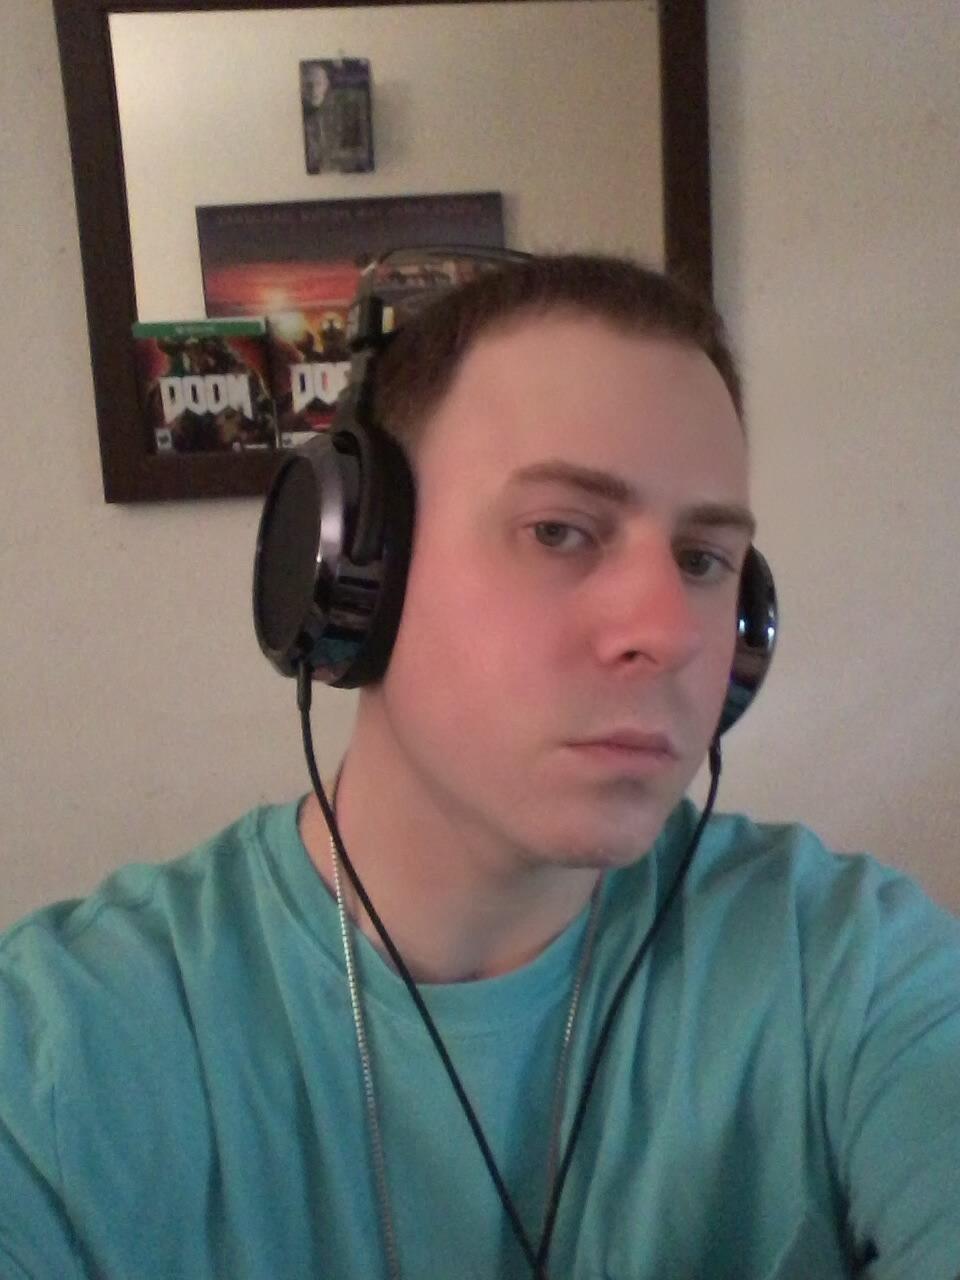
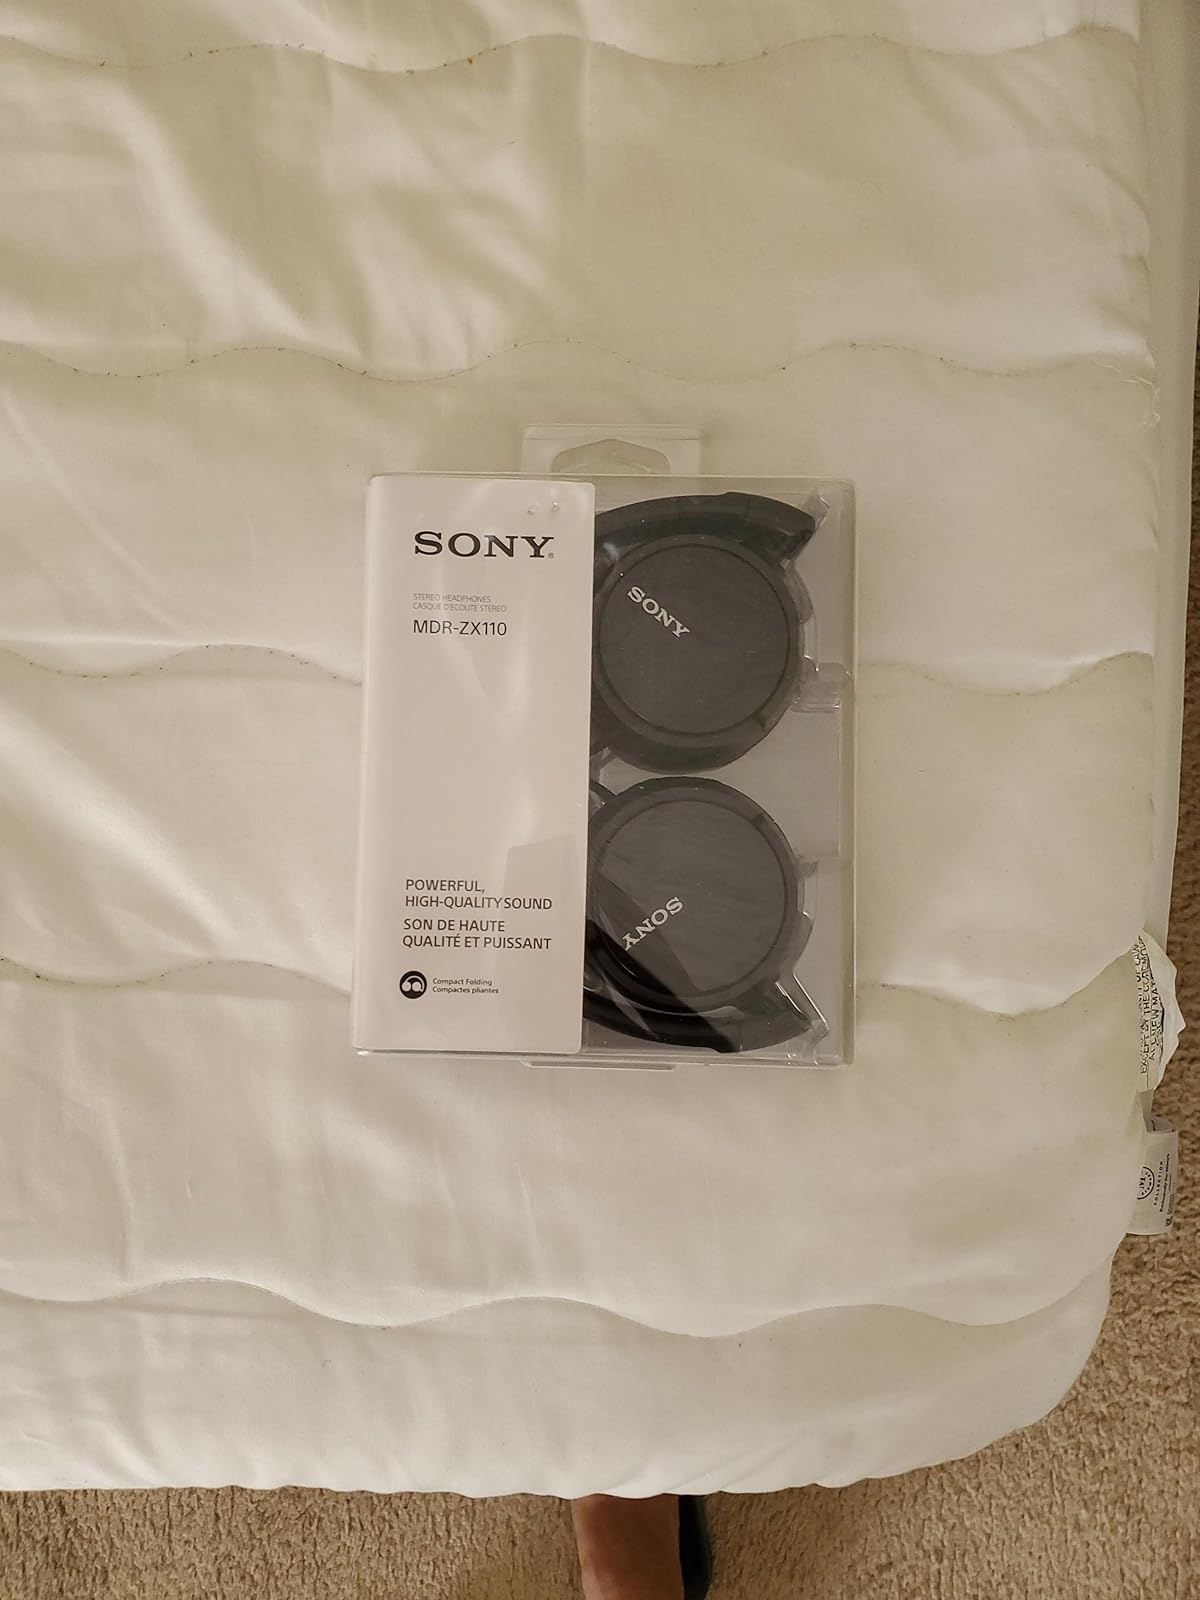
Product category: headphones
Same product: no